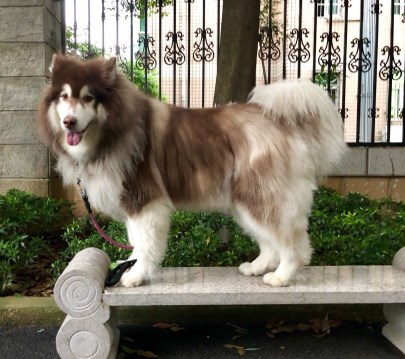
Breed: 1324-n000004-malamute